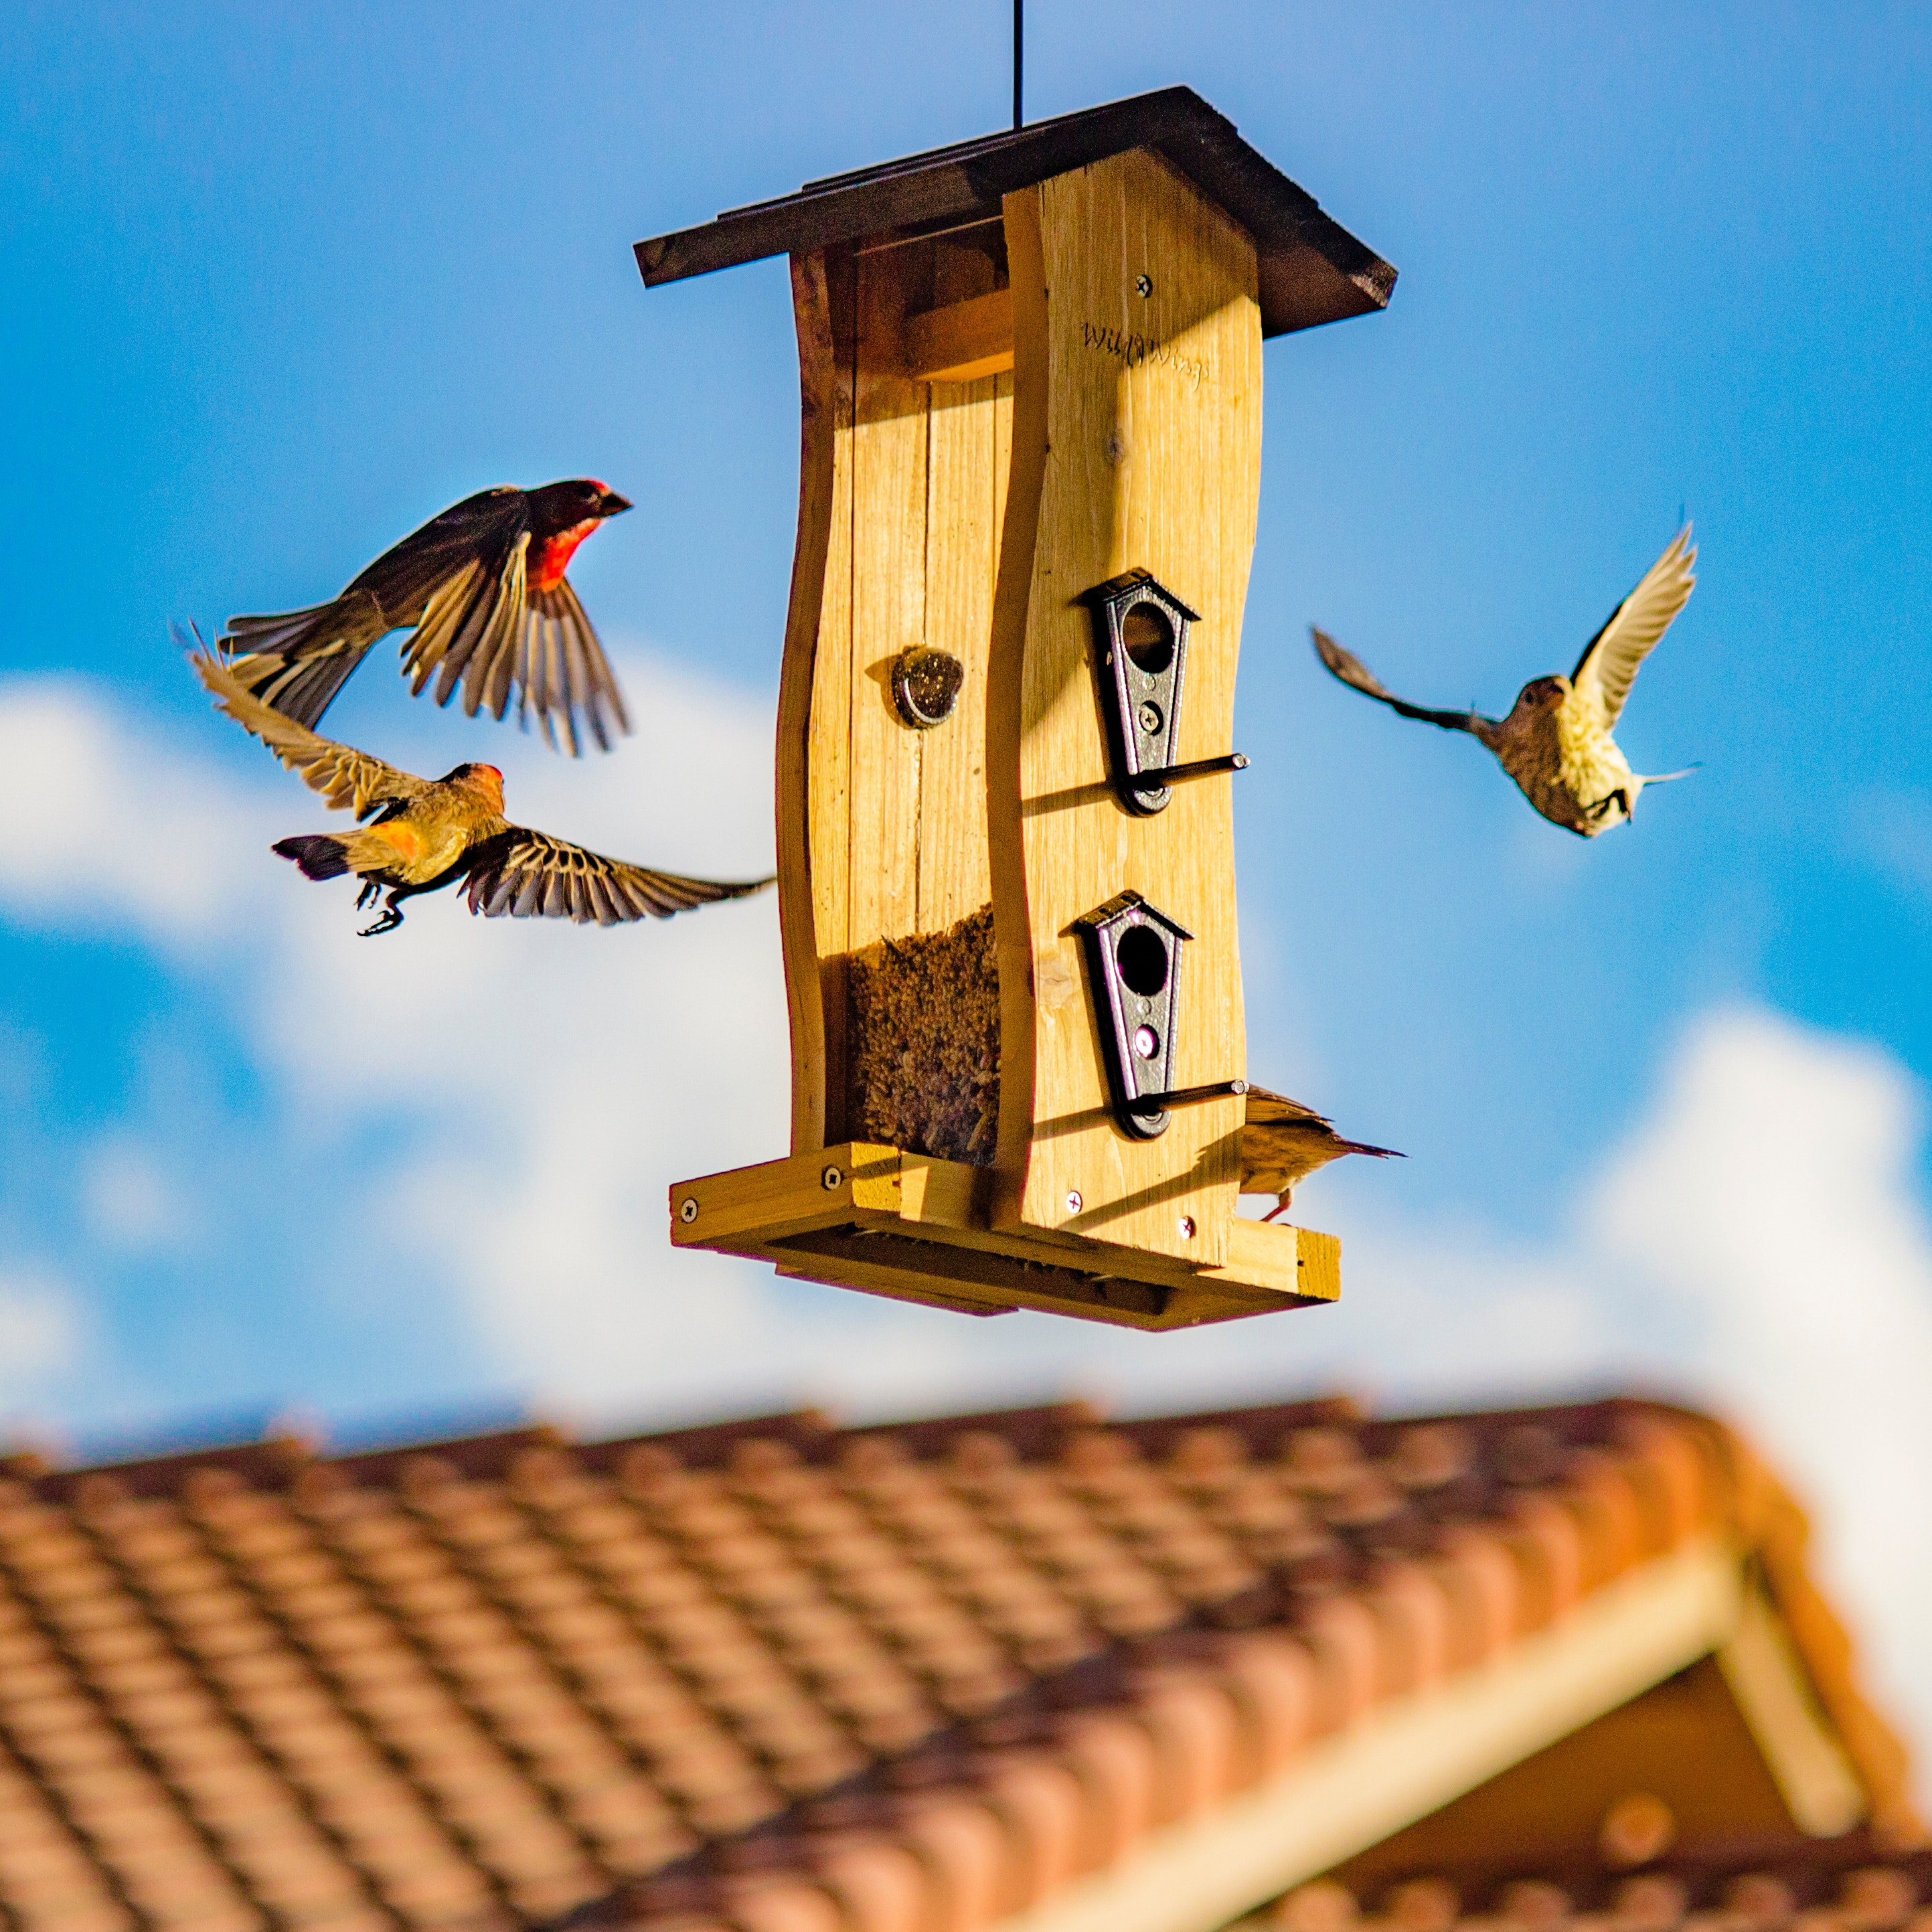
bird, sky, birdhouse, clock